Oliver's Battery, Tresco

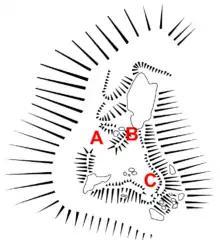
Plan of the battery; A – entrance; B – small building; C – gun platform

Oliver's Battery is on a hill overlooking the island of St Mary's to the south-east. It is triangular in shape, the sides of which are roughly 25 metres by 30 metres by 30 metres (82 ft by 98 ft by 98 ft) in length. The battery was entered from its north-western side, and in the north-east corner there was a small building, approximately 6 metres by 3.5 metres (20 ft by 11 ft), which may have been a store or a temporary gun magazine. The artillery pieces were located in the south-eastern corner of the battery, where a gun platform, in diameter, occupied the highest part of the fortification.